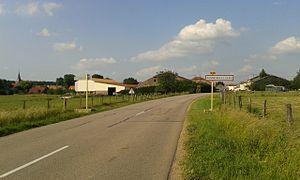
L'entrée du Village en venant de Bulgnéville/Neufchâteau
Auzainvilliers est une commune française située dans le département des Vosges en région Grand Est.